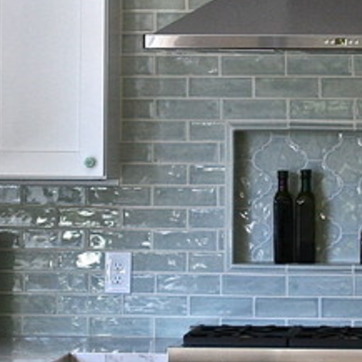
Material: tile